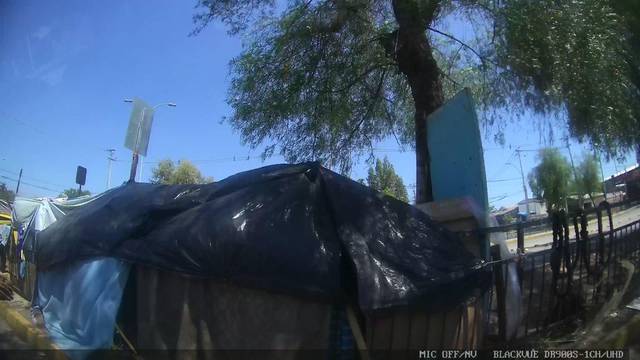
Region: Chile
Coordinates: -33.396, -70.65